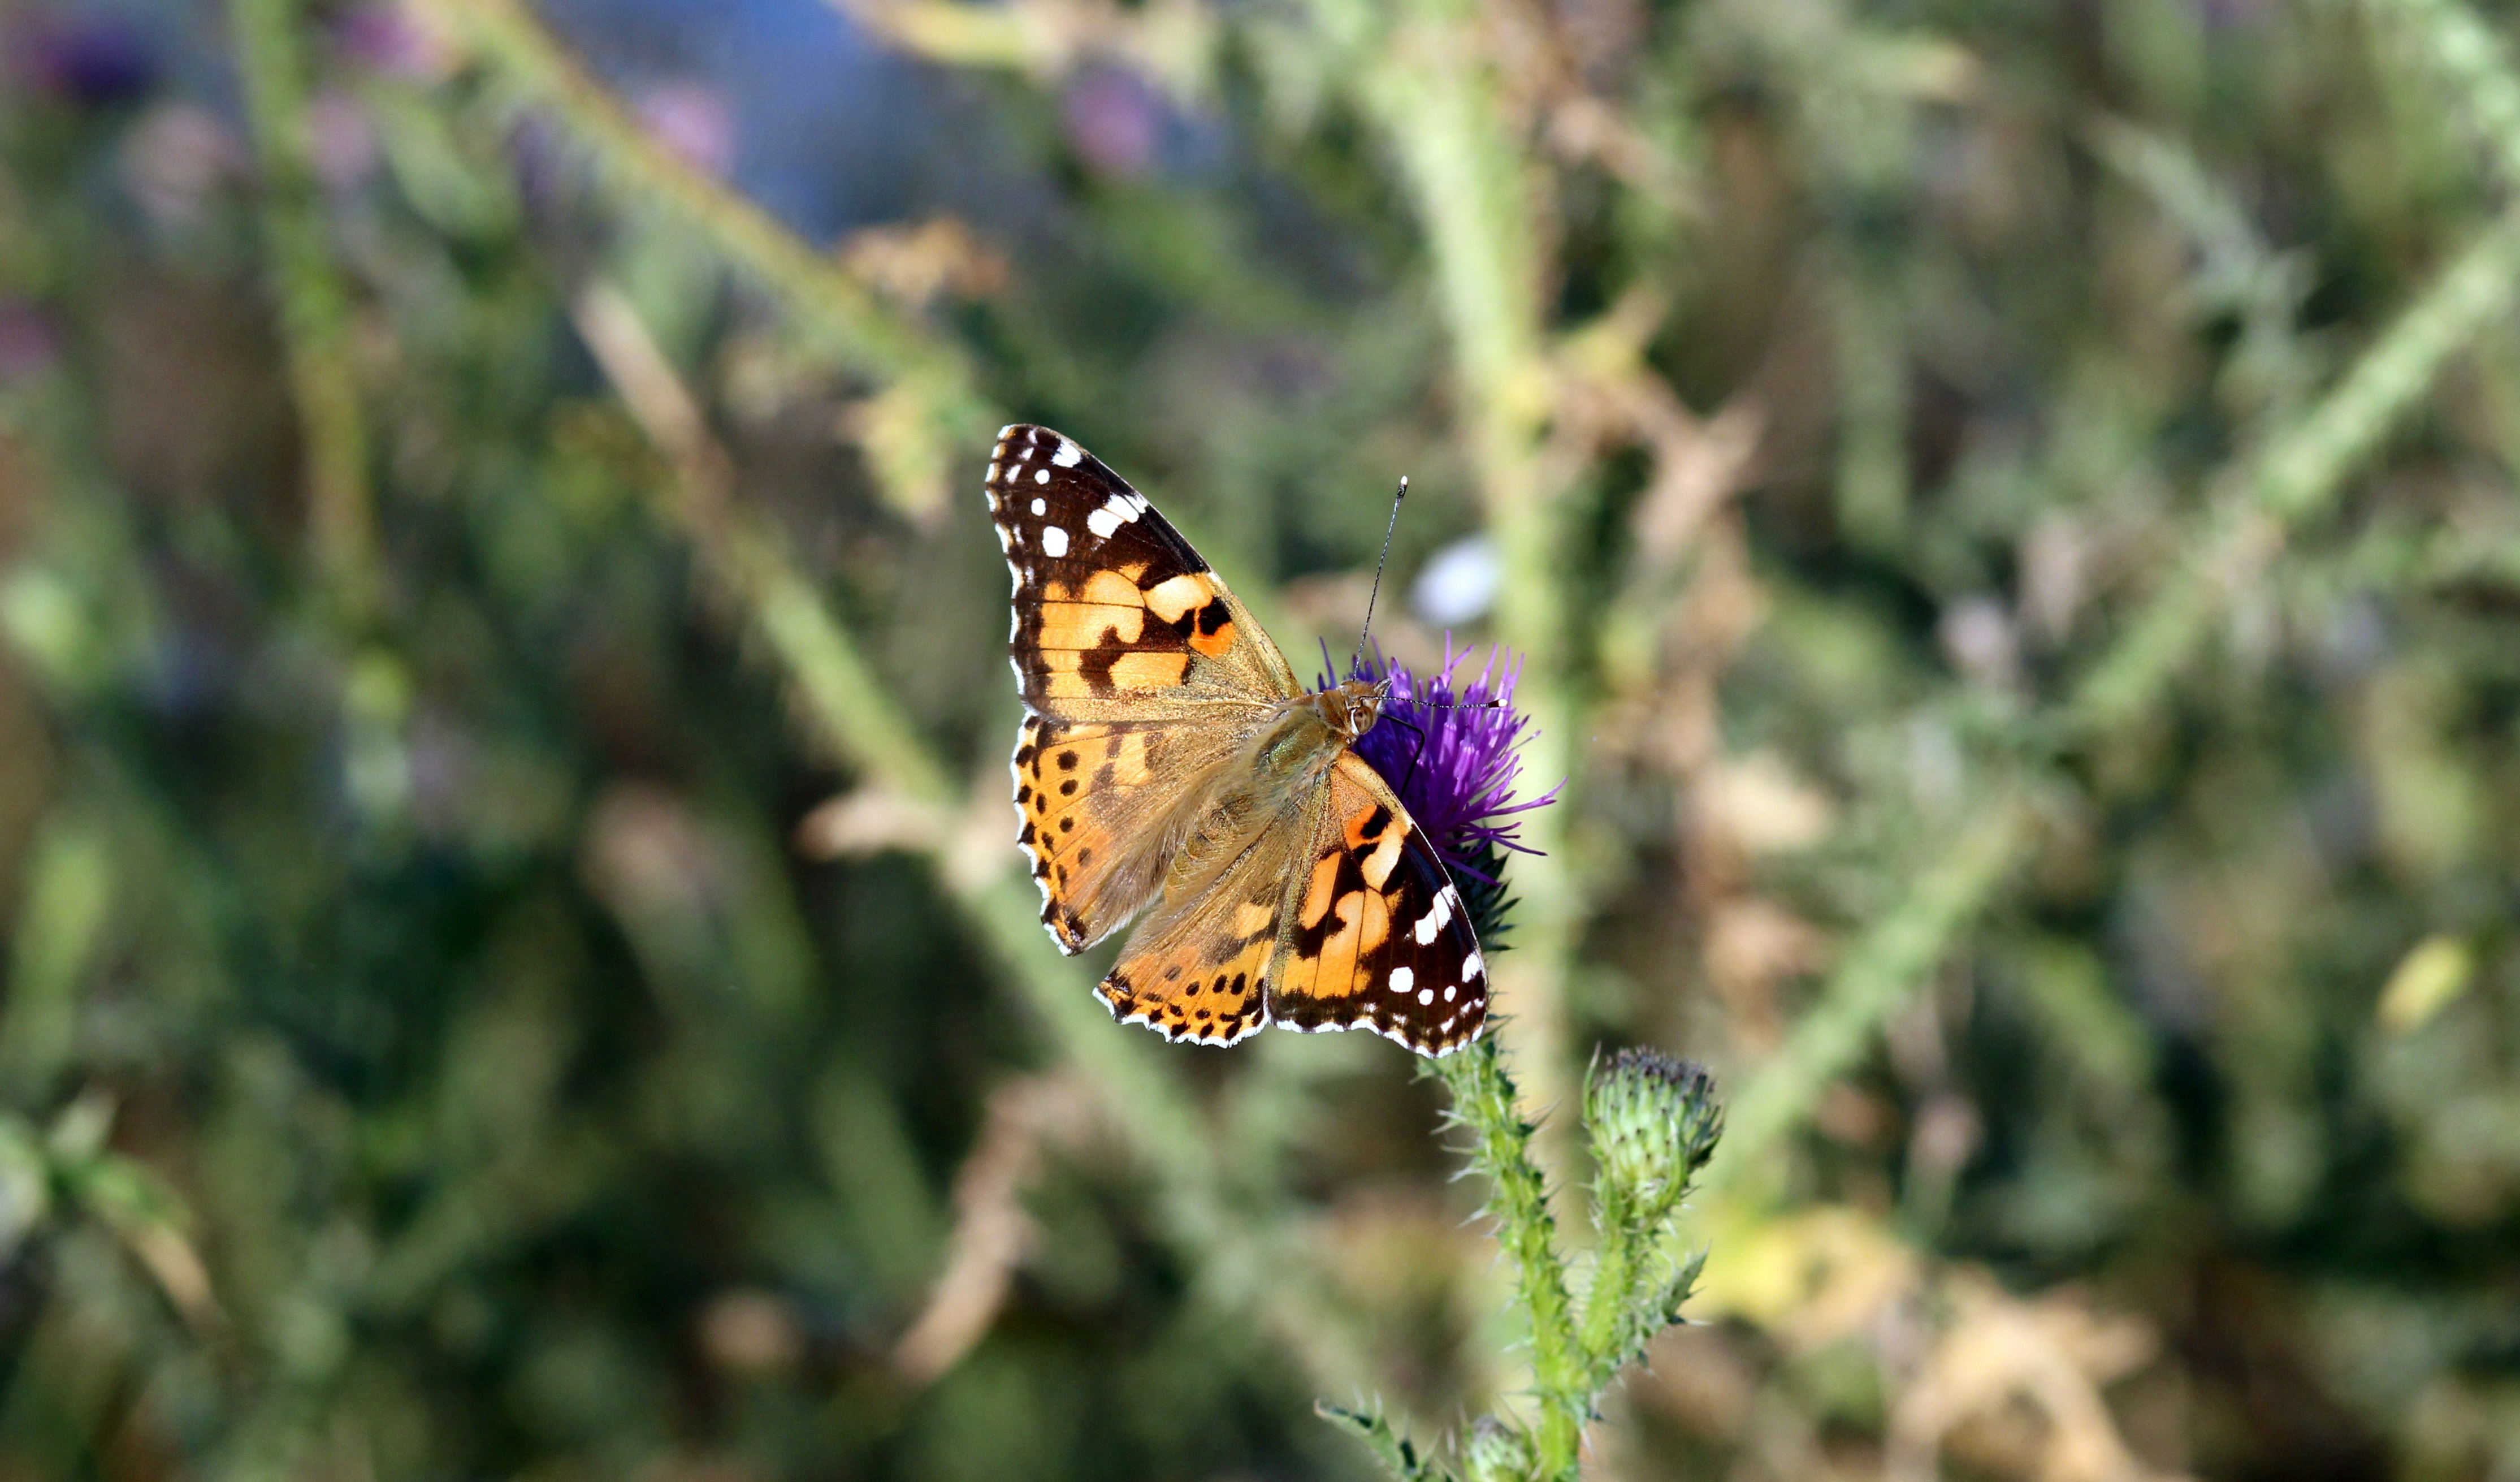
nature, grass, prairie, flower, wildlife, insect, botany, butterfly, flora, fauna, plants, invertebrate, monarch butterfly, coloring, wings, insects, butterflies, nectar, macro photography, arthropod, pollinator, moths and butterflies, lycaenid